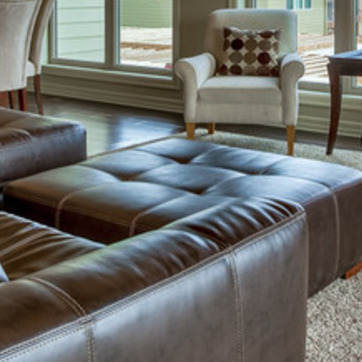
Material: leather